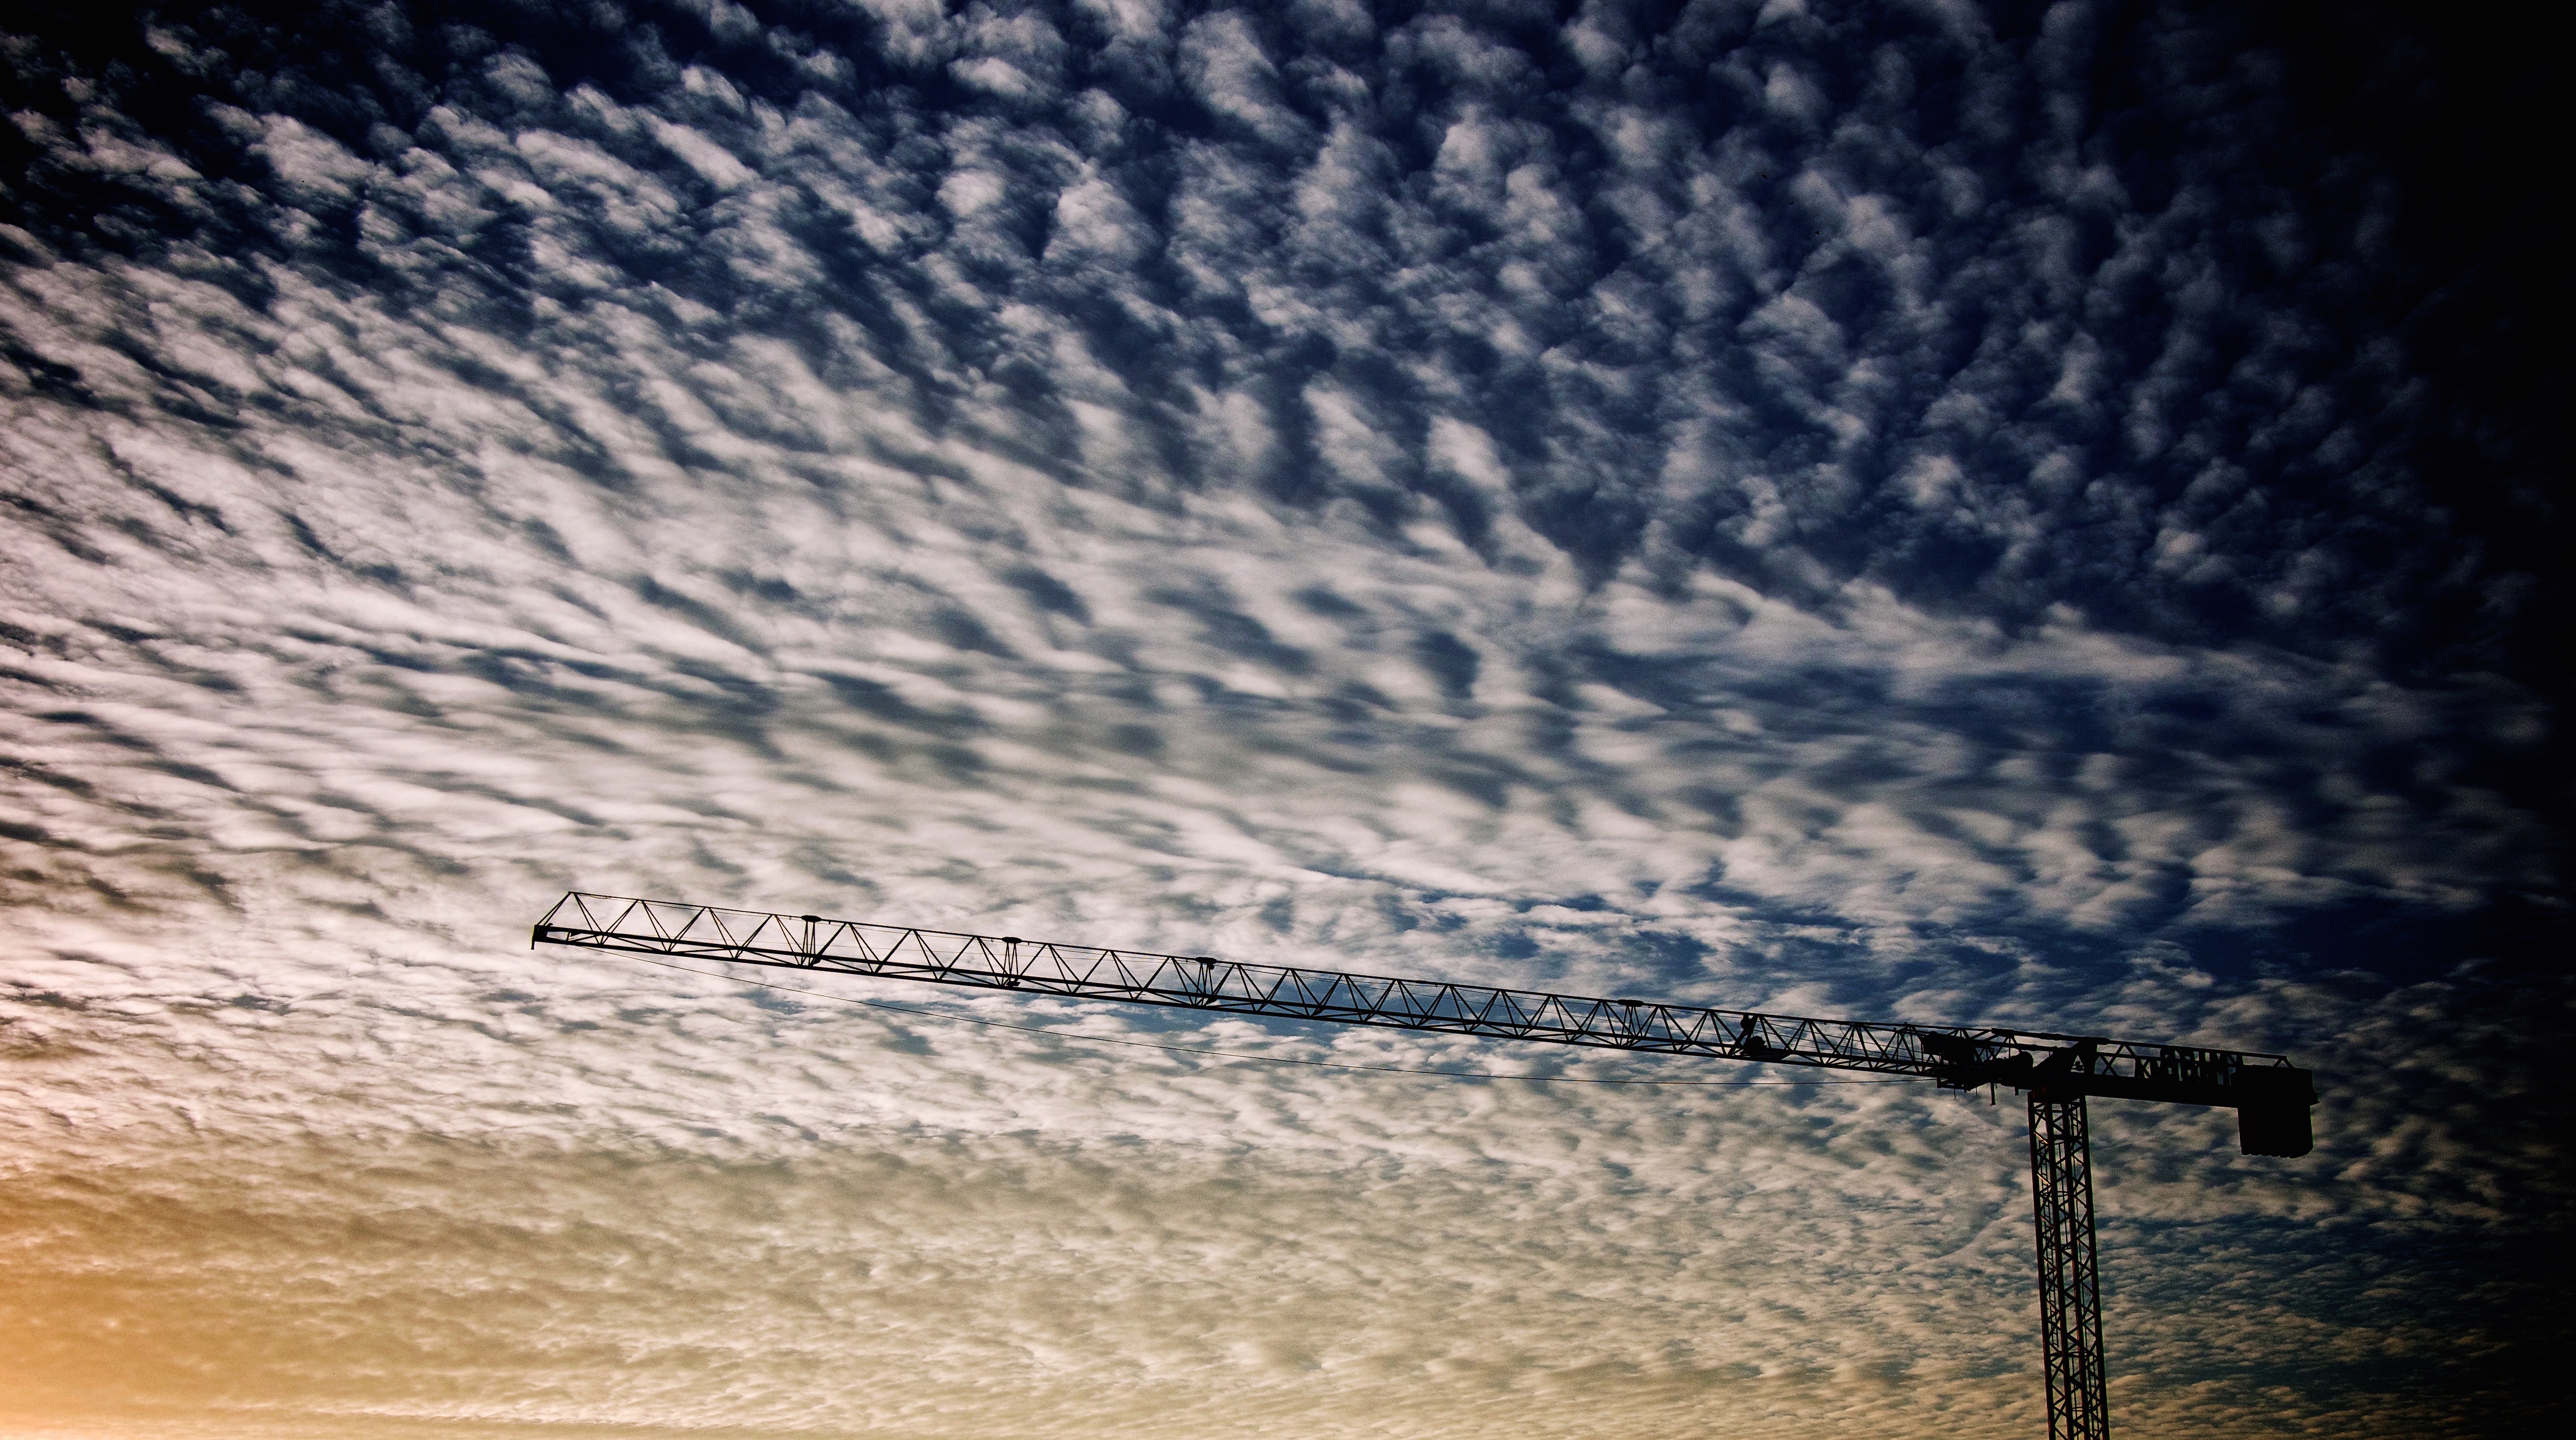
sea, water, ocean, horizon, light, cloud, sky, sun, sunset, sunlight, morning, texture, wave, dawn, atmosphere, dusk, evening, construction, line, reflection, blue, crane, meteorological phenomenon, atmospheric phenomenon, atmosphere of earth, wind wave